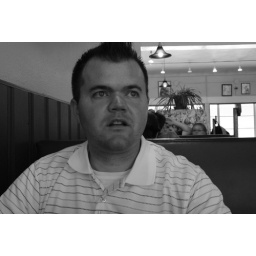
sitting in a booth at a pizza store